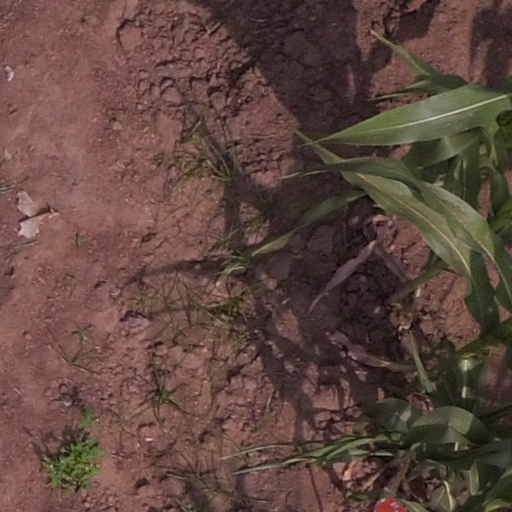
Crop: maize; corn